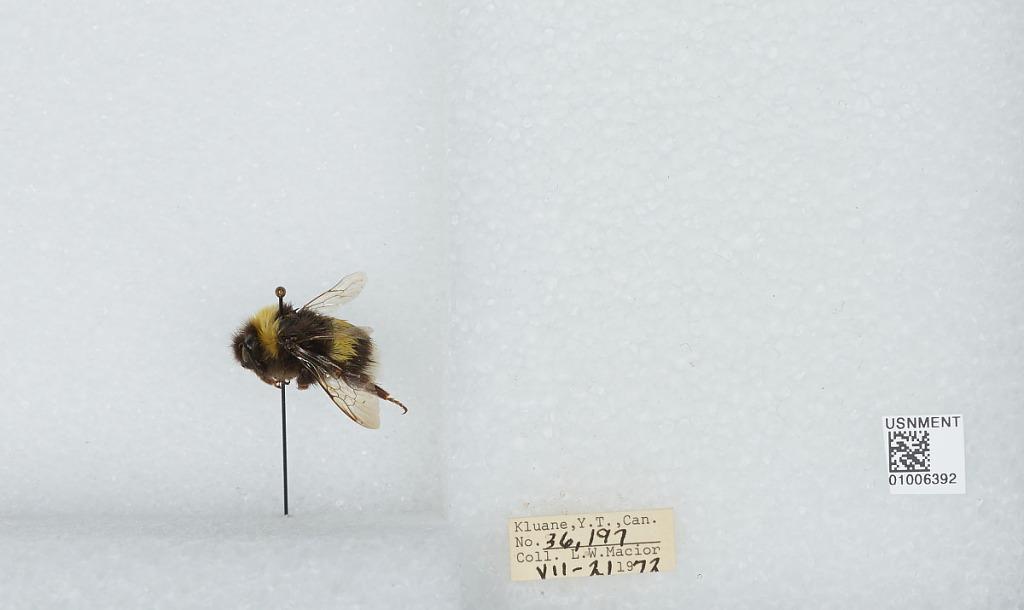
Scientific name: Bombus (Bombus) lucorum (Linnaeus)
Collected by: L. Macior
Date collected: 1972-7-21
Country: Canada
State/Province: Yukon Territory
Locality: Kluane
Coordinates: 60.75, -139.5